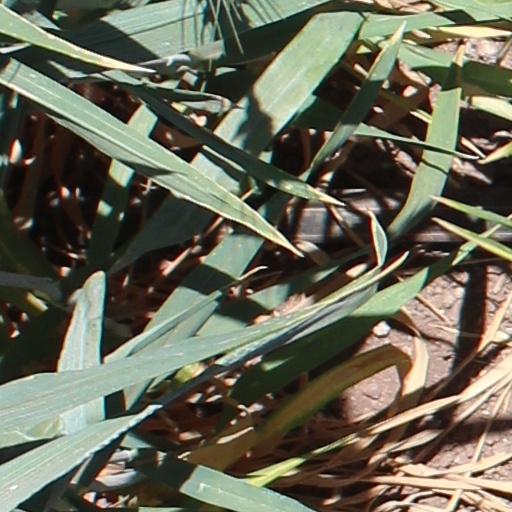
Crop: wheat